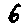
Label: 6